Jamie Baker (tennis)

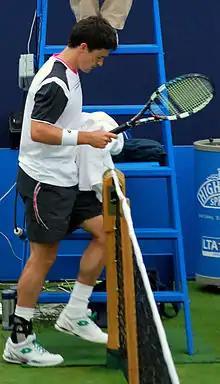

Jamie Baker (born 5 August 1986) is a retired British professional male tennis player, who was British No. 2 in 2008.